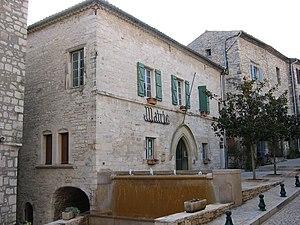
Mairie de Vézénobres (Gard, France). Photo prise par / Photo taken by: Poppy in January 2006.
Vézénobres, en occitan Vesenòbre, est une commune française située dans le département du Gard, en région Occitanie.